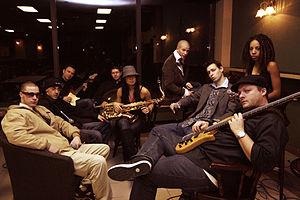
Photographie groupe rap Lyrical Assault.
Lyrical Assault est un groupe de hip-hop canadien, originaire de Vaudreuil, dans la région de Montréal, au Québec. Comme plusieurs groupes émergeant du Québec, Lyrical Assault a plusieurs de ses compositions sur des compilations. Parallèlement, plusieurs des membres de la formation ont produit des albums en solo et/ou en duo.